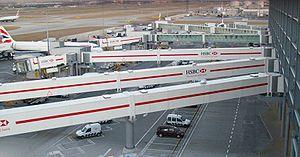
Une passerelle aéroportuaire ou passerelle d'embarquement ou passerelle passagers est un passage fermé et ajustable reliant un aéronef à une aérogare et permettant ainsi aux passagers de gagner l'aéronef, respectivement le terminal, sans devoir escalader des escaliers depuis le sol, et sans avoir à subir les caprices de la météo.